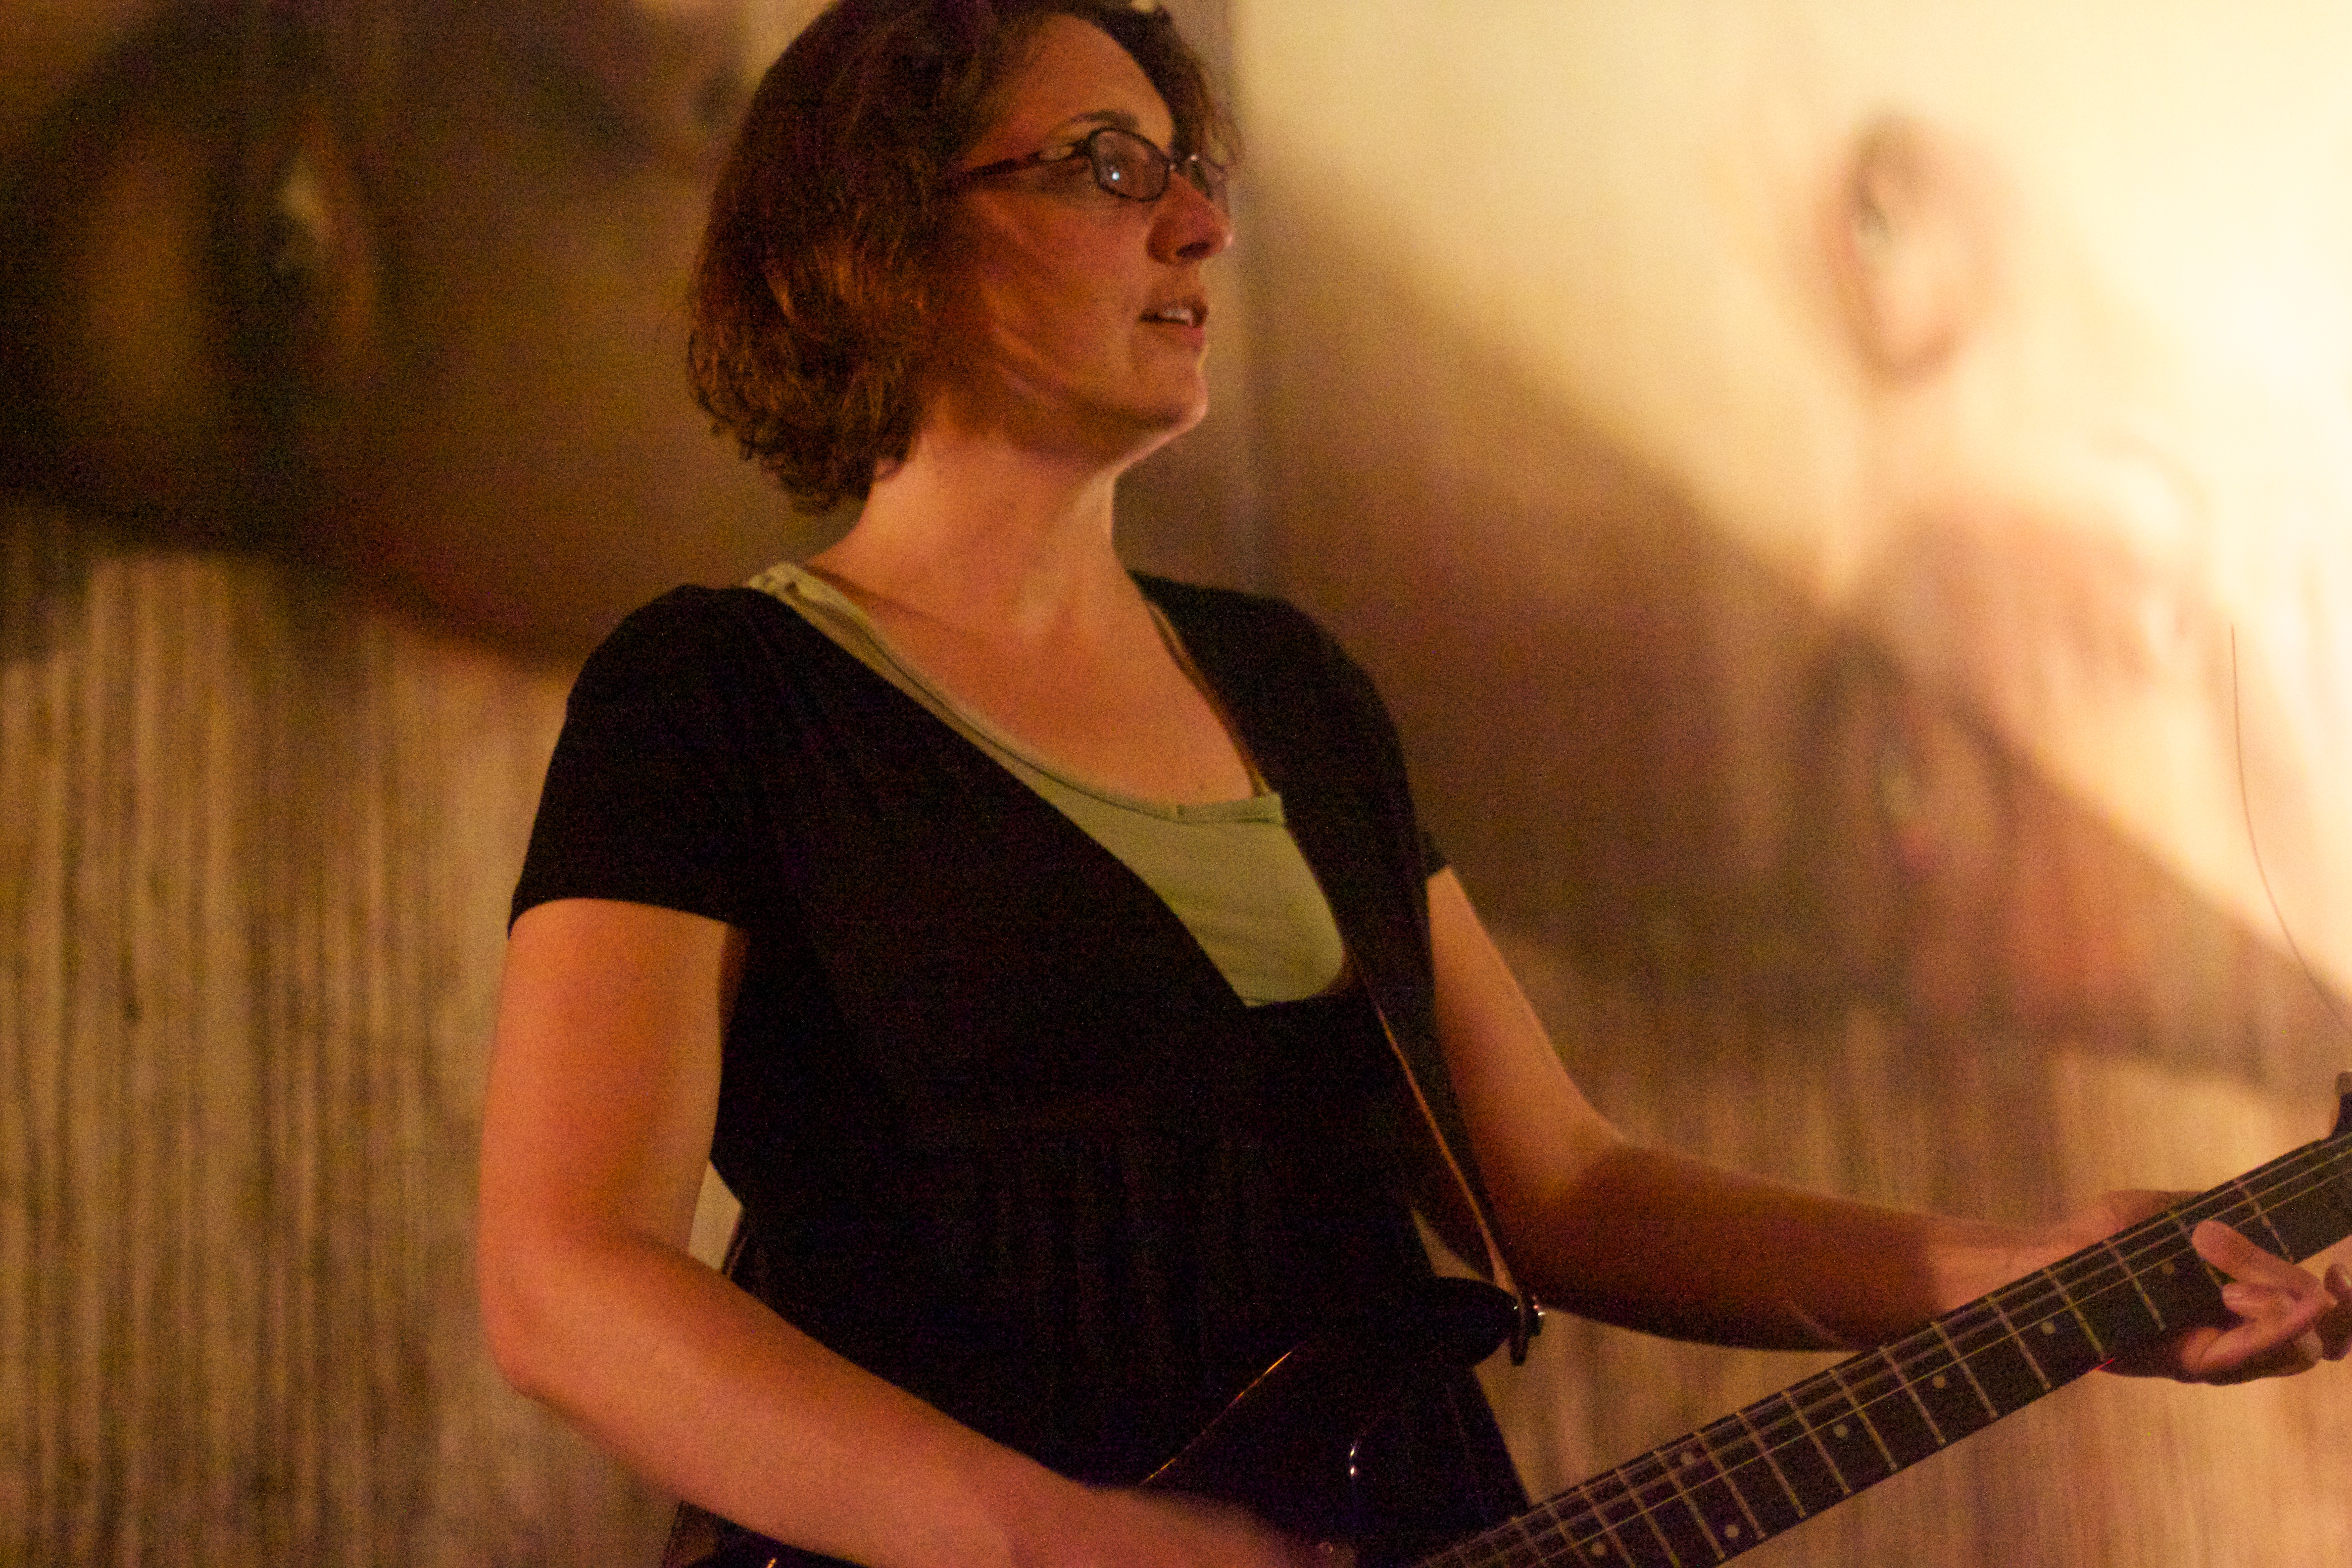
person, woman, guitar, portrait, model, fashion, lady, singing, beauty, guitarist, abdomen, photo shoot, plucked string instruments